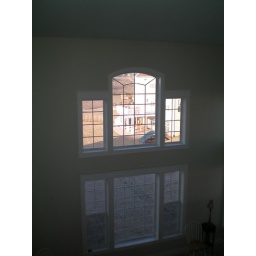
looking at the windows on the back in the house in the living room from the second level bridge